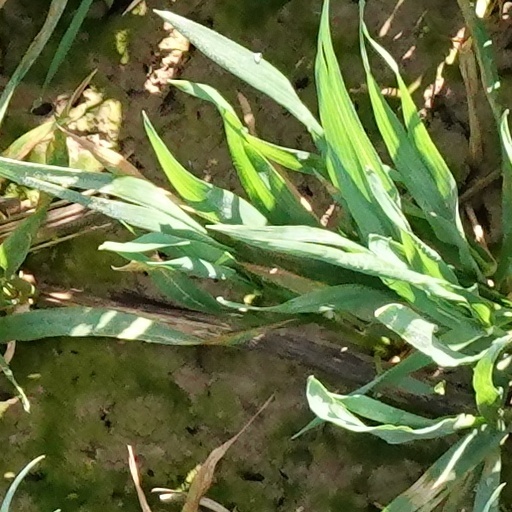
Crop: wheat